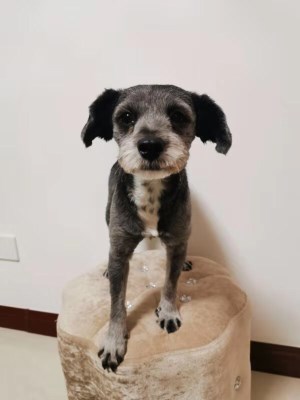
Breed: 3336-n000121-chinese_rural_dog